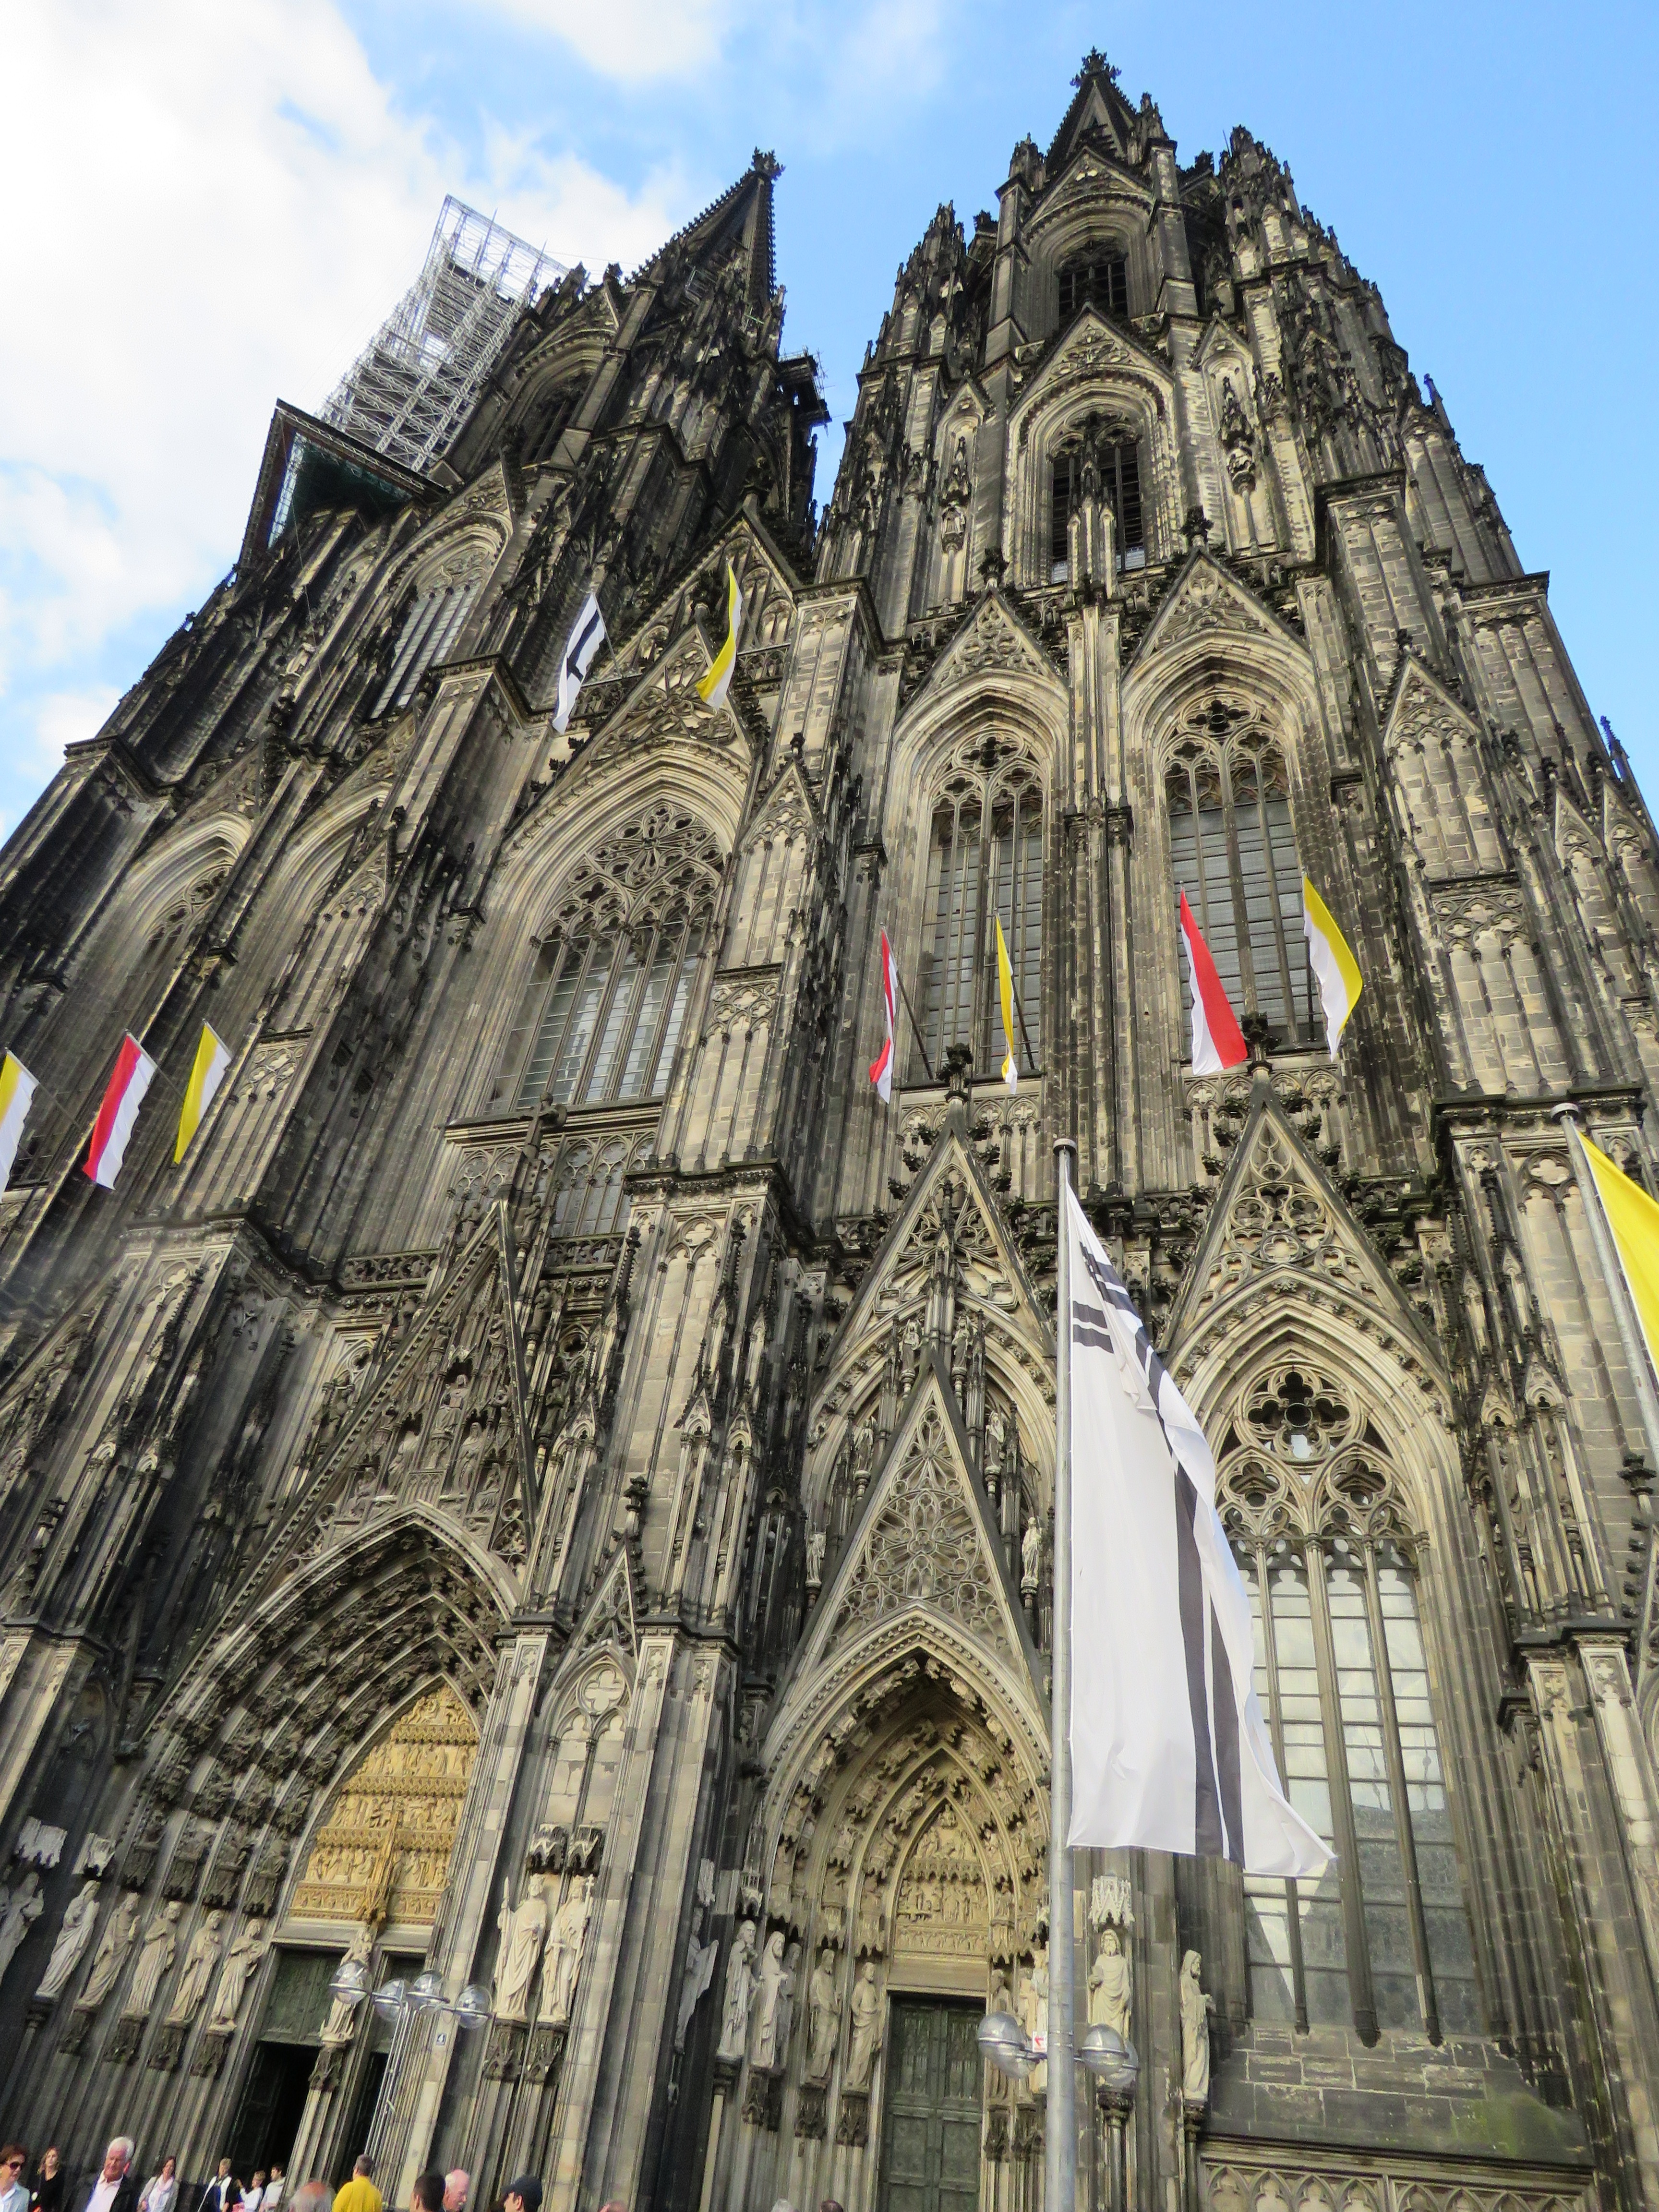
architecture, building, religion, landmark, facade, church, cathedral, tourism, place of worship, spire, monastery, germany, cologne, gothic architecture, tours, historic site, byzantine architecture